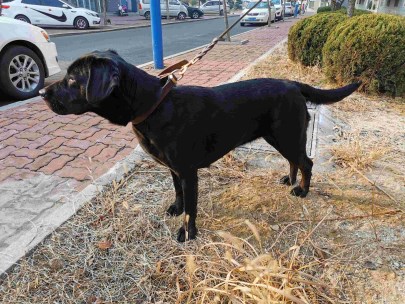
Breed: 3580-n000122-Labrador_retriever